The Toe

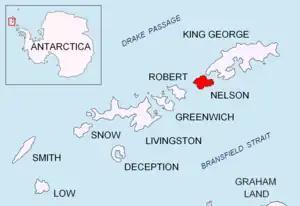
Location of Nelson Island in the South Shetland Islands.

The Toe is a point marking the south side of the entrance to Harmony Cove and the north-west side of the entrance to Varvara Cove on the west side of Nelson Island, in the South Shetland Islands. This descriptive name seems first to appear on a chart based upon a 1935 survey by DI personnel on the "Discovery II". The Toe is part of both "Antarctic Specially Protected Area Harmony Point" (ASPA 133) and the BirdLife International "Important Bird Area Harmony Point, Nelson Island".